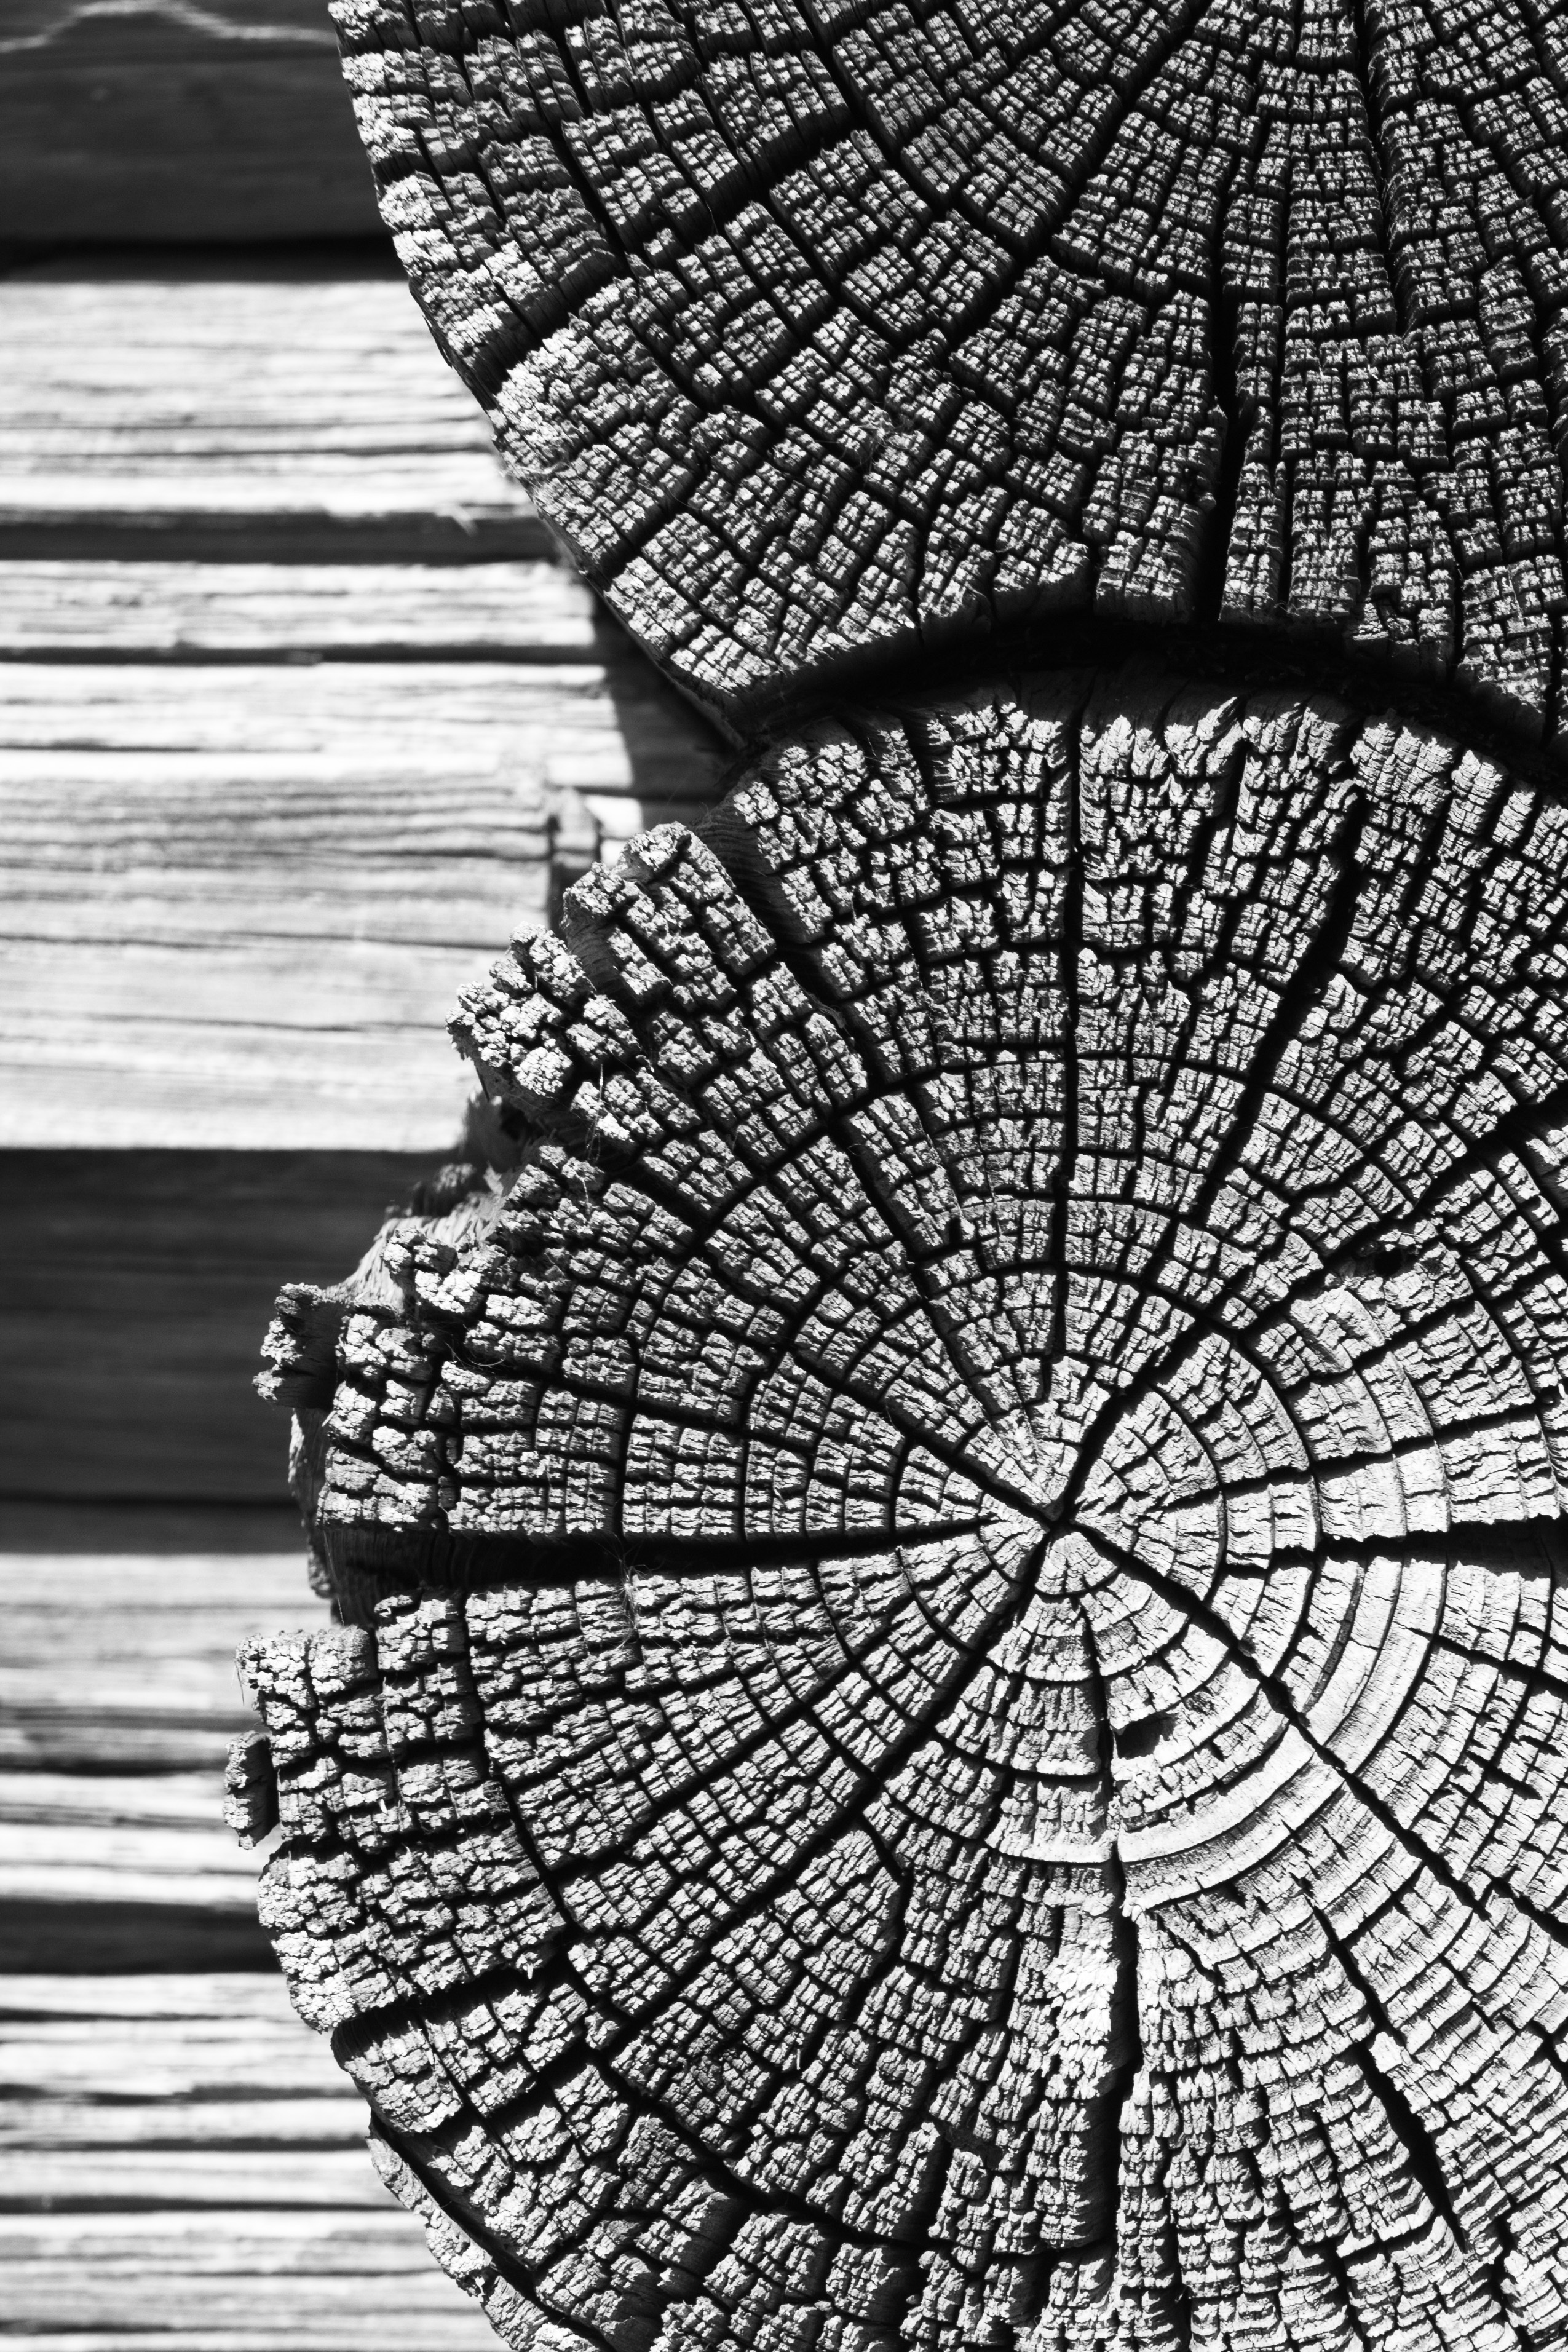
tree, nature, black and white, wood, leaf, village, environment, pattern, line, firewood, black, monochrome, circle, trees, art, drawing, design, logs, symmetry, dacha, bath, shape, subsistence farming, wood texture, round timber, a number of, monochrome photography, tree structure